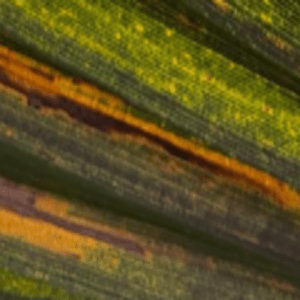
Label: Manganese Deficiency